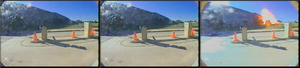
Les théories du complot à propos des attentats du 11 septembre 2001 regroupent l'ensemble des théories conspirationnistes qui contestent la version couramment admise concernant le déroulement des attentats du 11 septembre aux États-Unis.
Le vol 77 American Airlines est un vol intérieur de passagers qui est détourné, le 11 septembre 2001, par cinq terroristes d'Al-Qaïda dans le cadre des attentats du 11 septembre. Ils font délibérément s'écraser l'avion contre le Pentagone à Washington, tuant les 59 autres personnes à bord, et 125 personnes présentes dans la zone d'impact du bâtiment. L'avion impliqué, un Boeing 757-200, faisait le service transcontinental quotidien d'American Airlines entre l'aéroport international de Dulles, à Washington DC, vers l'aéroport international de Los Angeles en Californie.